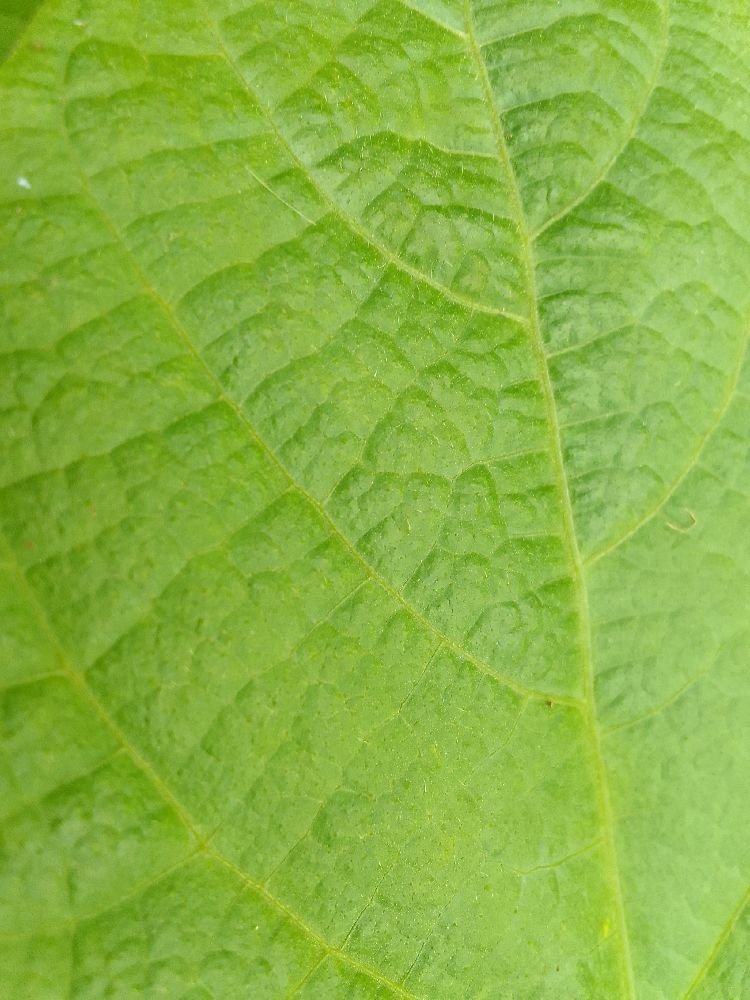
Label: healthy